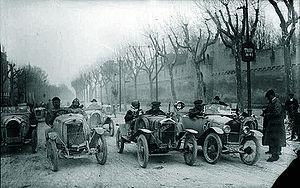
Passage du rallye Paris-Nice 1922 aux remparts d'Avignon
Le Grand Critérium international de tourisme Paris-Nice, dit Le Paris-Nice, ou le Paris-Nice Rally en anglais, était un ancien rallye automobile organisé en France durant les années 1920 et 1930.